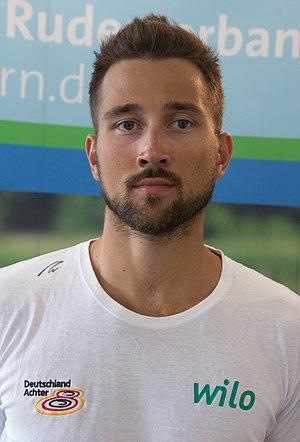
Andreas Kuffner, né le 28 février 1990 à Vilshofen an der Donau, est un rameur d'aviron allemand.